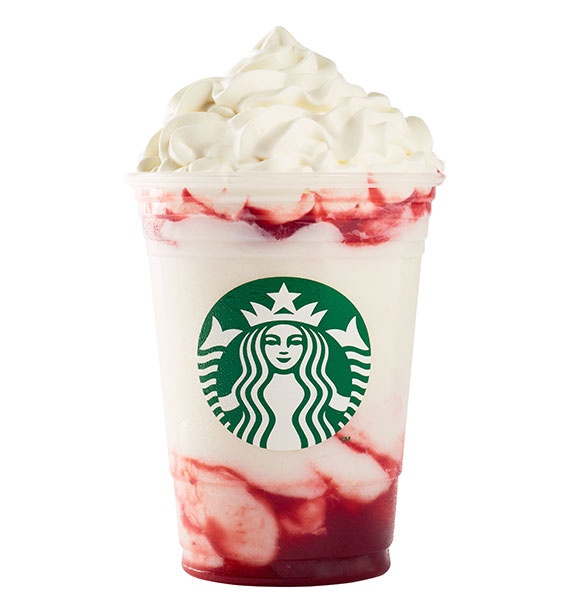
Strawberries & Cream Frappuccino
Strawberries & Cream Frappuccino Starbucks Information: Strawberries & Cream Frappuccino Brand: Starbucks Type: Espresso & Coffee | Cold drink Size: Venti ~ 20 oz Notes: Just delivery this product in Saigon (Ho Chi Minh city).
Brand: Vietnam Gifts
Category: Food, Beverages & Tobacco > Beverages > Coffee